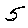
Label: 5